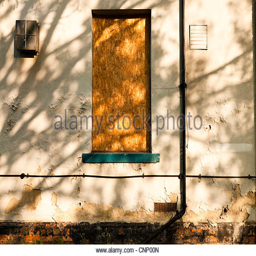
sunlight through a tree casting shadows on an old disused building with a boarded up window